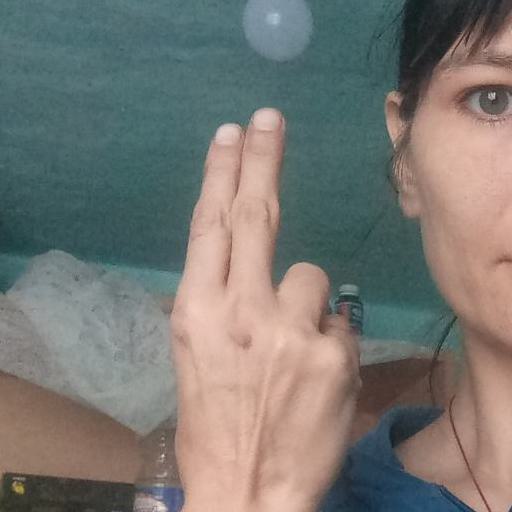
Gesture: two_up_inverted